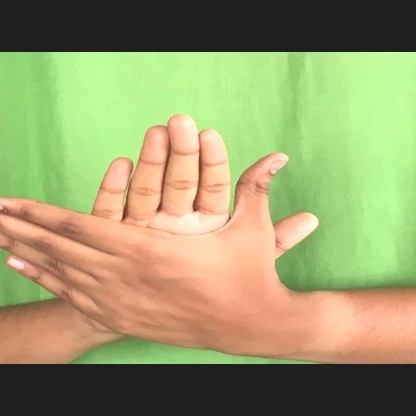
Mudra: Chakra